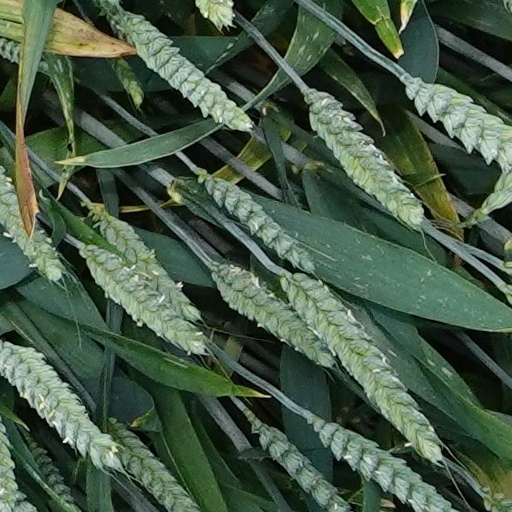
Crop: wheat